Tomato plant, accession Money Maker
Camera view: tilt-top (135 deg); turntable rotation: 90 degrees
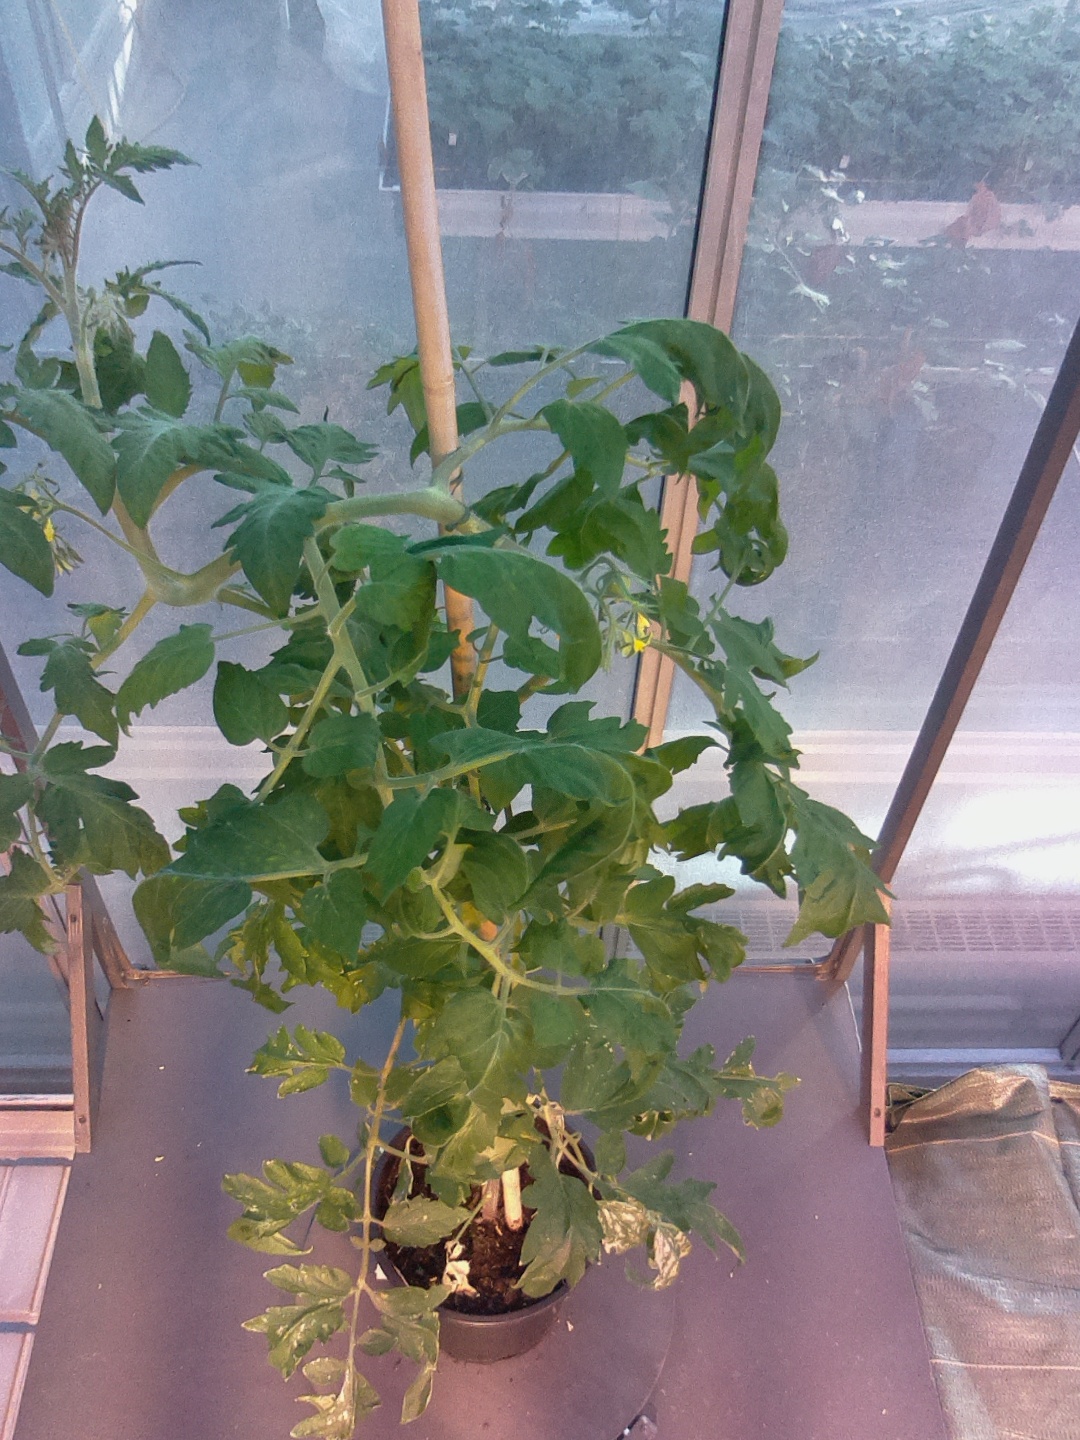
BBCH growth stage 70: Fruits at the main stem or branches visibles